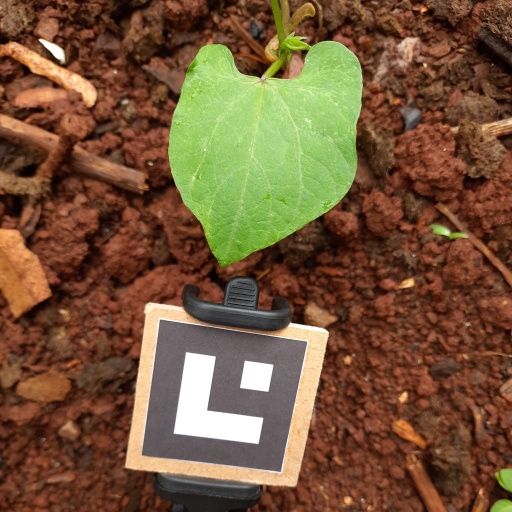
Observations: flat surface, no eating holes, under shade